Headstamp

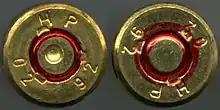
Cartridge base with a headstamp by Hirtenberger

A common head stamp is BOF (Bangladesh Ordnance Factory). Sometimes a two-digit year and/or a caliber may be included.